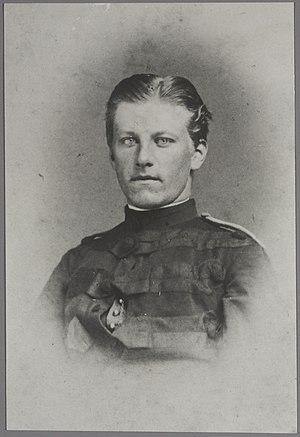
Adolph Wilhelm Dinesen dit Wilhelm Dinesen, né le 19 décembre 1845 à Copenhague et mort le 28 mars 1895 dans la même ville, est un officier et écrivain danois, sous le nom de plume de Boganis, et père de la femme de lettres Karen Blixen.